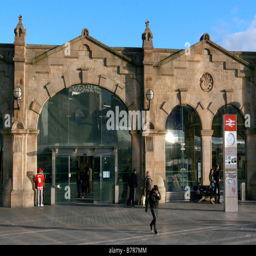
the front in the city centre